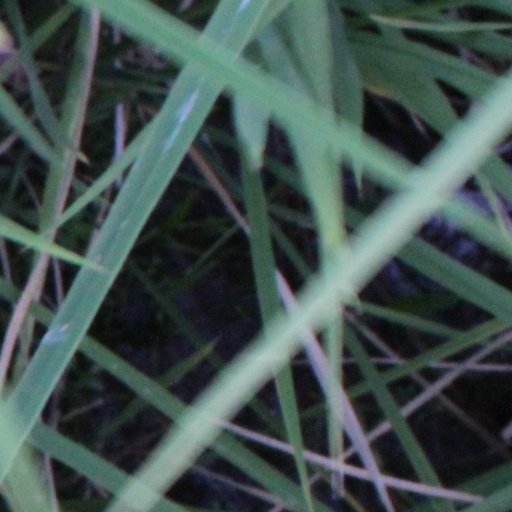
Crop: rice